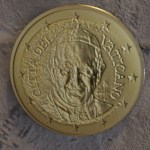
Coin value: 50cents
Country: va
Edition: 2016